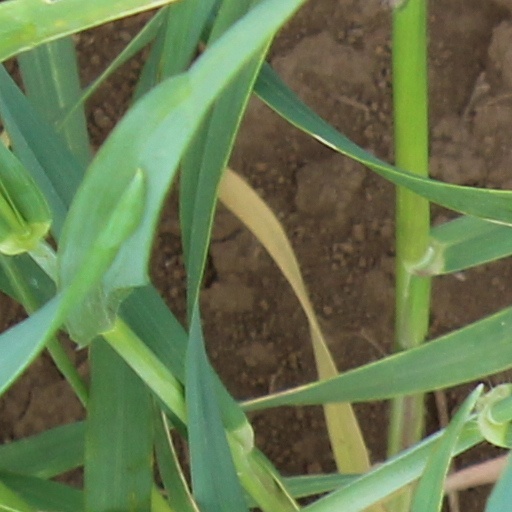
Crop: wheat